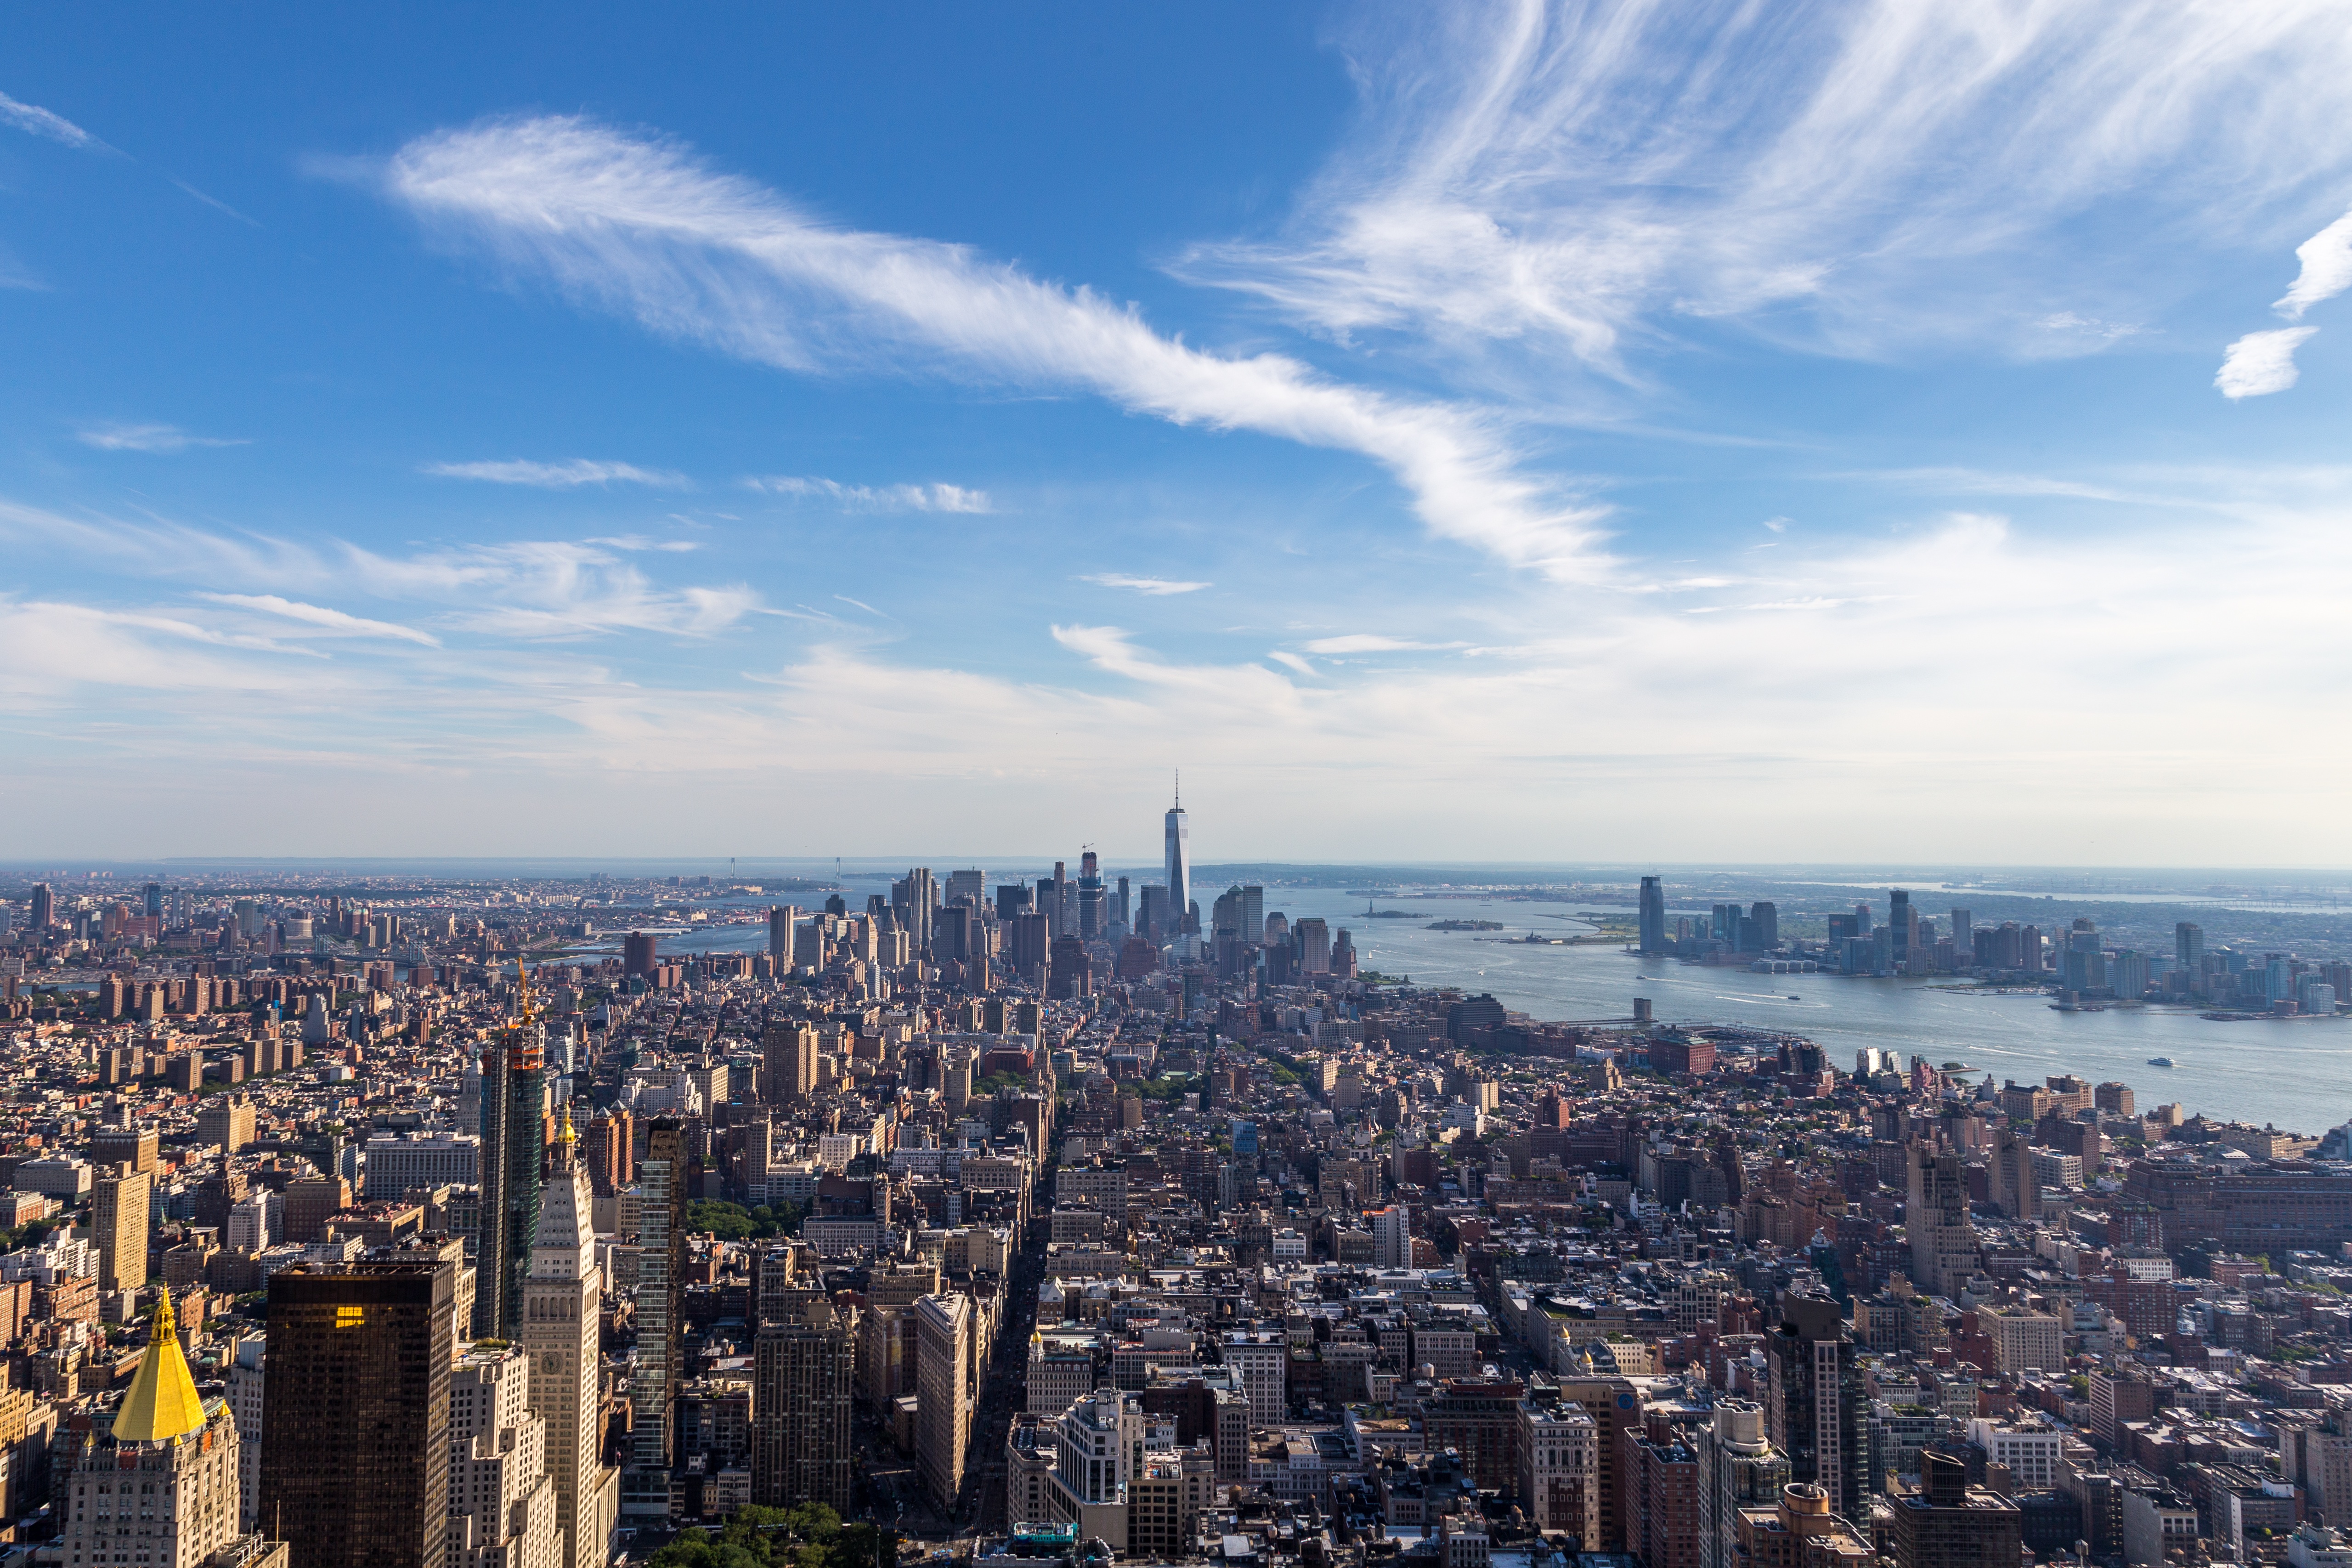
horizon, sky, skyline, photography, city, skyscraper, cityscape, panorama, downtown, dusk, landmark, metropolis, aerial photography, urban area, residential area, human settlement, atmosphere of earth, metropolitan area